Eddie MacDonald

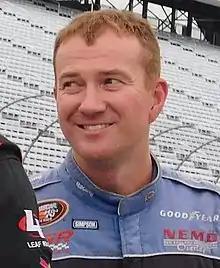
MacDonald in 2017

Edward MacDonald (born July 7, 1980) is an American professional stock car racing driver. He most recently competed part-time in the NASCAR K&N Pro Series East in 2018, a series which he competed in for over a decade and a half. In addition, MacDonald raced numerous times in the American Canadian Tour between 2007 and 2018 (including two full seasons in 2016 and 2018), and in the PASS (Pro All Star Series) North. MacDonald has made starts in all three of NASCAR's national touring series, the K&N Pro Series East, and the Whelen Modified Tour.